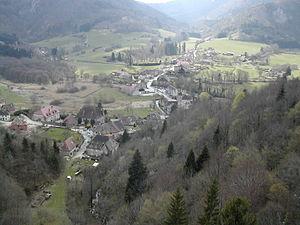
La reculée du Lison est une reculée du massif du Jura située dans le département du Doubs en Bourgogne-Franche-Comté.